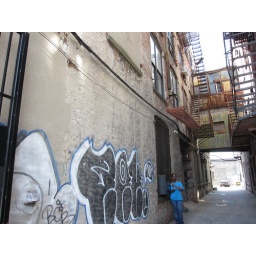
H&amp;amp;M at the Plexi box in the window grille located a few paces into the alley on the left-hand side.